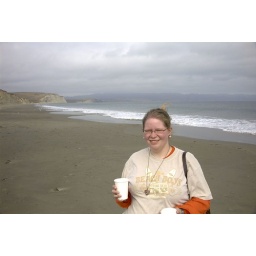
There's a cup of coffee in my hand, and an ocean next to me. I am a happy woman.